The Isley Brothers

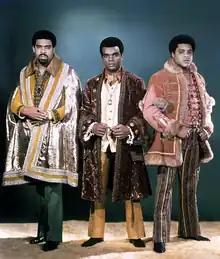
The Isley Brothers in 1969From left to right: Rudolph, Ronald and O'Kelly Isley

The Isley Brothers are an American soul group originally from Cincinnati, Ohio, that began as a vocal trio consisting of the brothers O'Kelly Isley Jr., Rudolph Isley and Ronald Isley in the 1950s. With a career spanning over seven decades, the group has enjoyed one of the "longest, most influential, and most diverse careers in the pantheon of popular music".